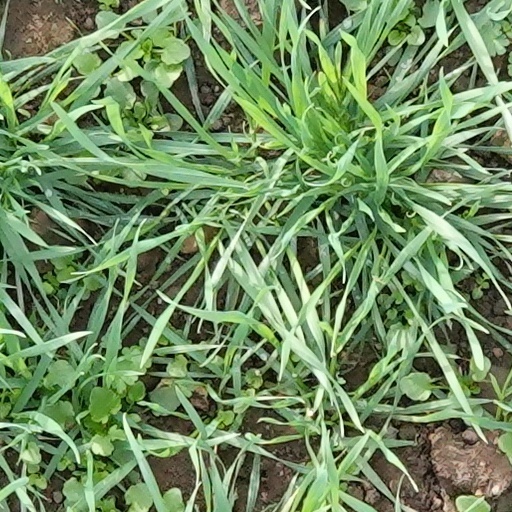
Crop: wheat